Slieve Beagh

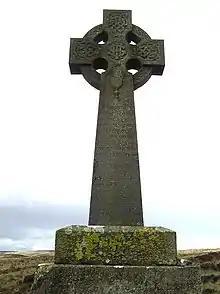
Bragan Penal Cross, alias "Leacht a 'tSagairt".

A large Celtic cross now tops a Mass rock known as "Leacht a 'tSagairt" ("The Priest's Flagstone") is said in the local oral tradition to mark where a priest hunter shot a Fr. McKenna while saying Mass there on Christmas Day, c.1754. The priest hunter was assassinated soon afterwards near Emyvale by local rapparee leader and folk hero Shane Bernagh. Another oral tradition version of the same events credits the killing to an Yeomanry unit from Clogher and gives the slain priest's name as Father Milligan. The same source also alleges that Shane Bernagh, after learning almost immediately afterwards of the priest's murder while in hiding nearby, "swore that he would have a Yeoman's life for this". Bernagh and his band of rapparees are then alleged to have ambushed the Yeomanry during their return to barracks, killed one of them, and thrown the body into Lough More.